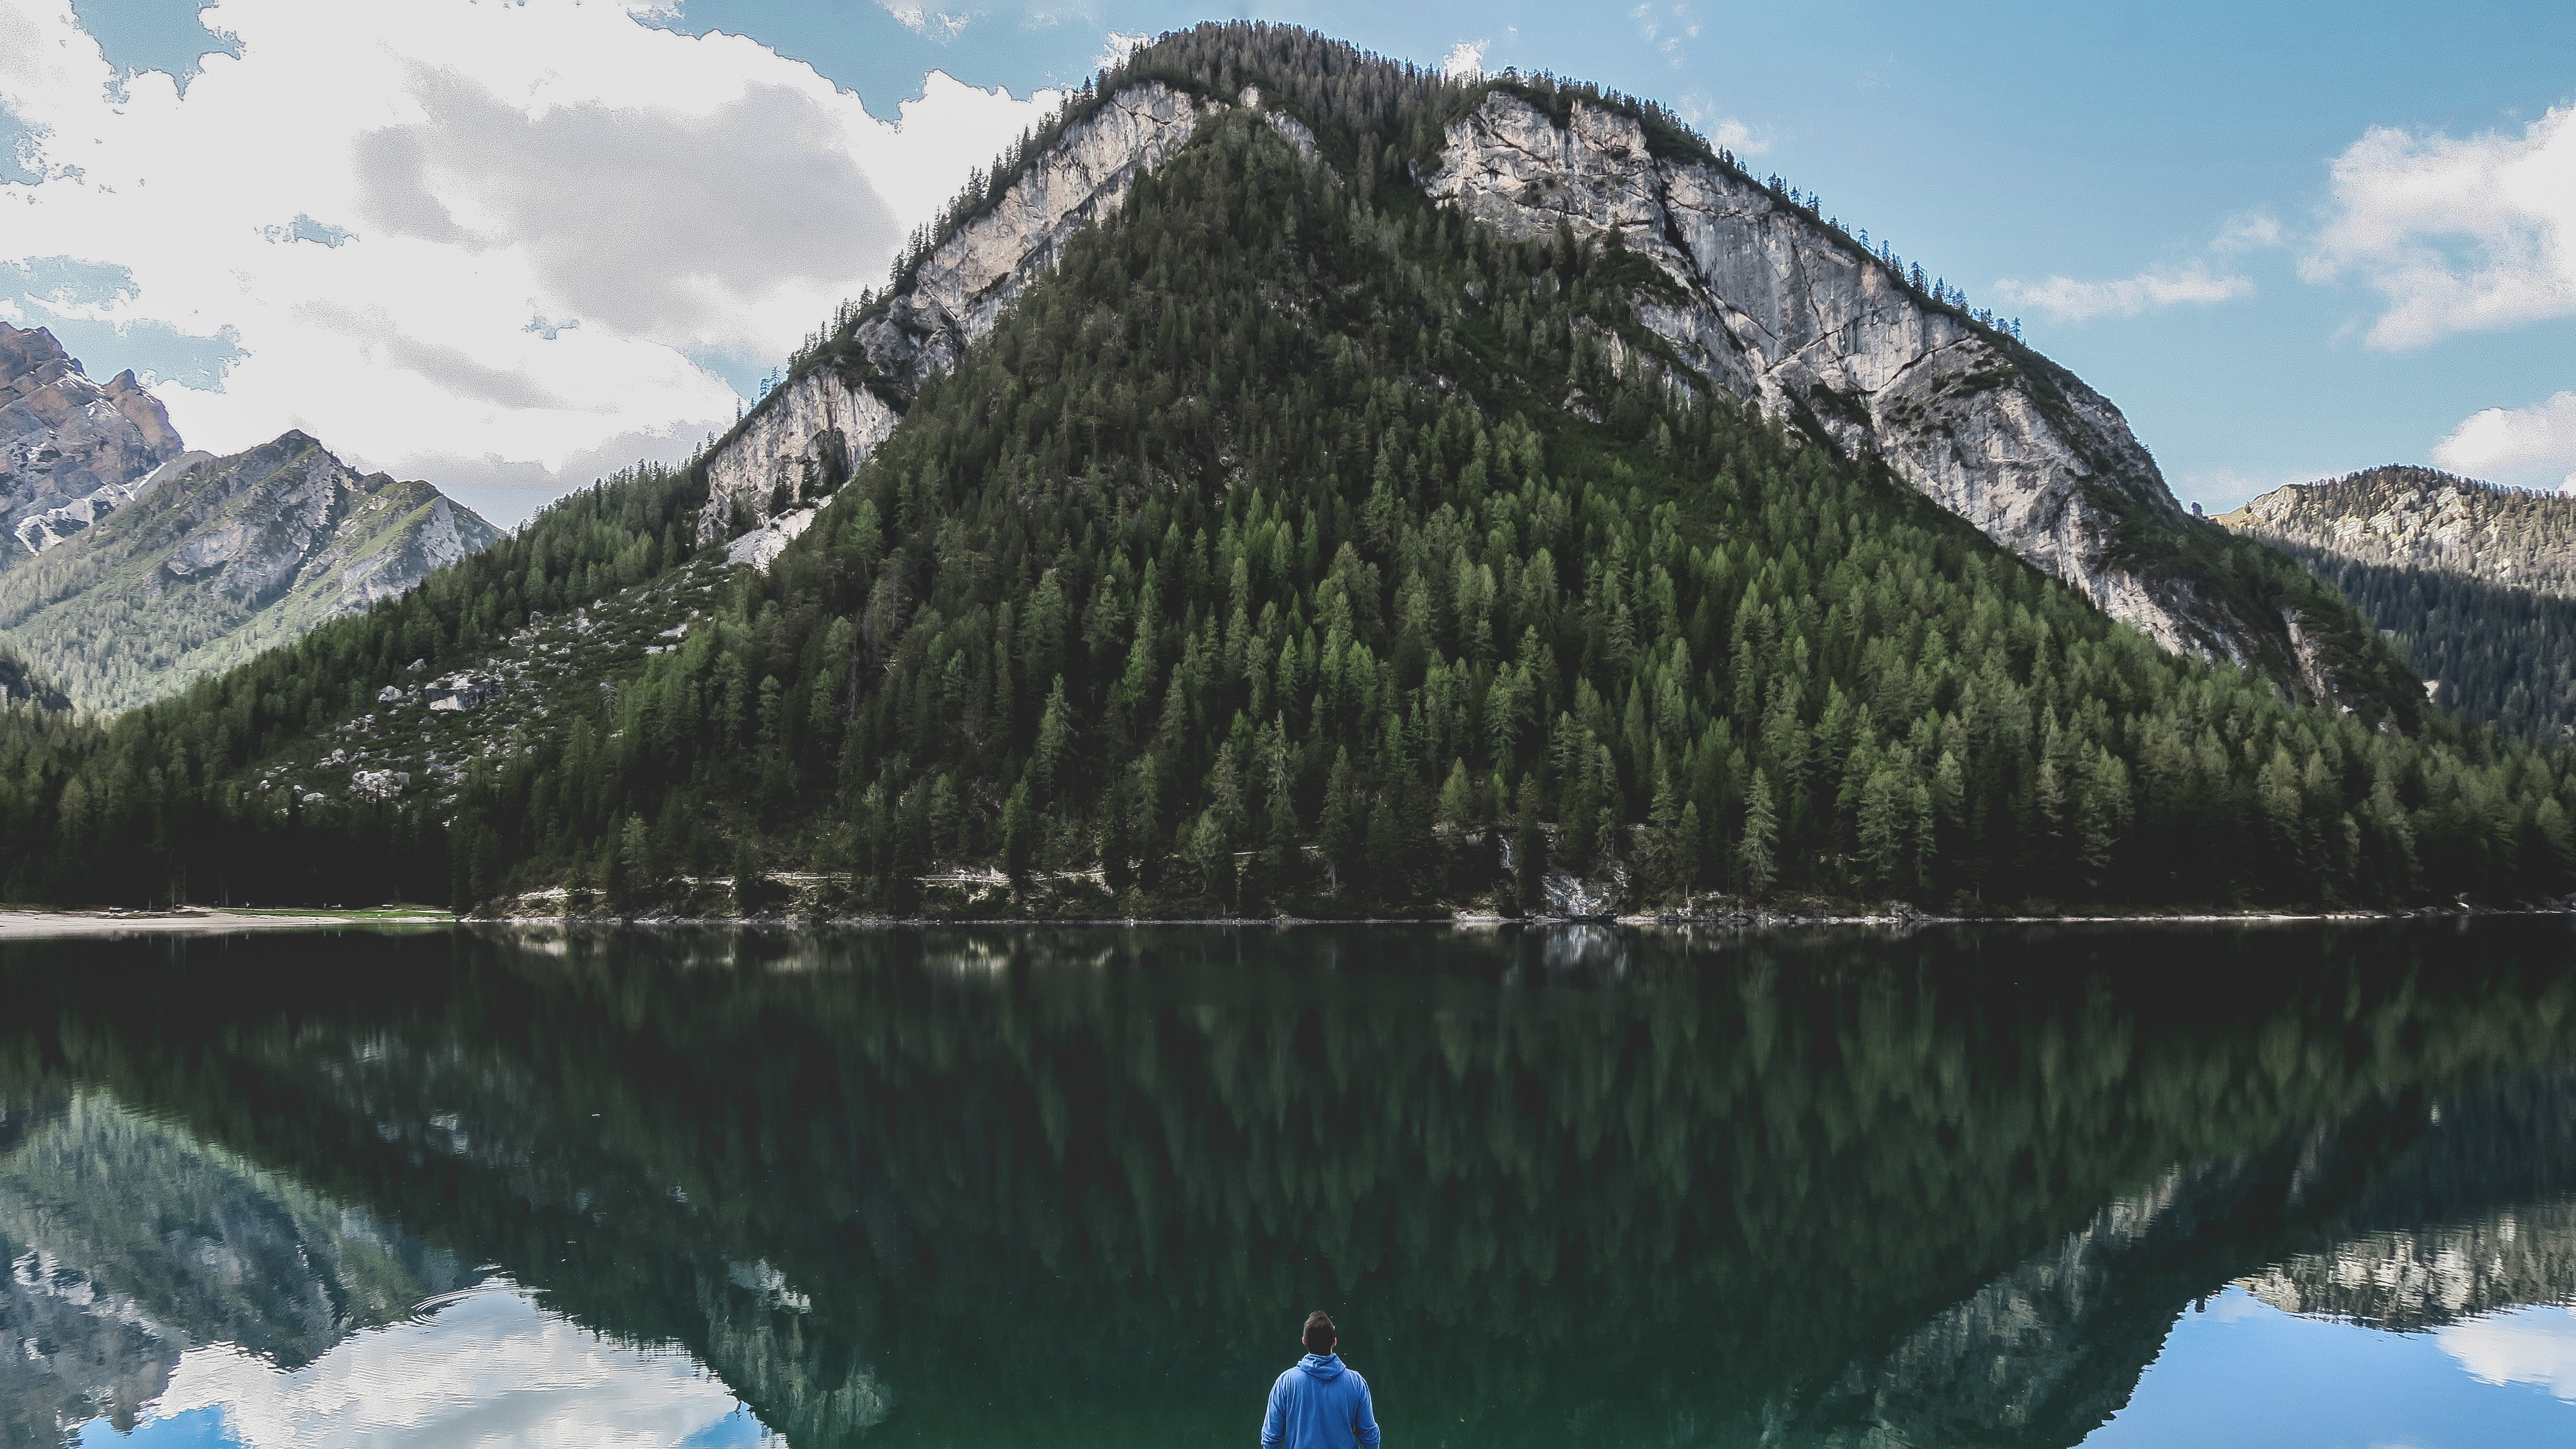
mountain, lake, adventure, mountain range, fjord, reservoir, alps, loch, crater lake, moraine, tarn, mountain pass, mountainous landforms, glacial landform